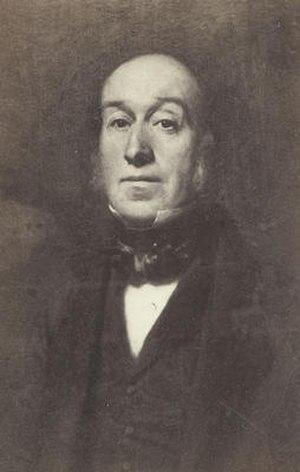
L’histoire de la production de l'acier, comme la plupart des histoires de découvertes et progrès techniques, n'est pas linéaire. On trouve des aciers à divers endroits de la planète au cours de l'histoire. Certaines innovations apparaissent sans se répandre : l'Europe découvre l'utilisation de la houille 1 000 ans après la Chine, les Arabes ne connaissant pas ce combustible. D'autres se diffusent différemment : l'adoption de l'énergie hydraulique permet au haut fourneau d'être réinventé partout où le minerai de fer s'y avère compatible.
James Beaumont Neilson est un industriel et inventeur écossais, pionnier dans l'utilisation du vent chaud au haut fourneau.